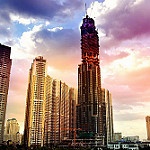
Label: buildings